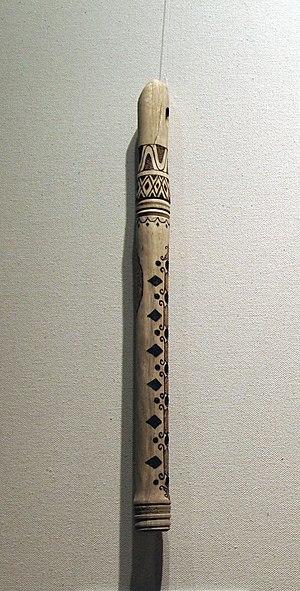
Tutek, instrument de musique à vent d'Azerbaïdjan. Exposition Azerbaïdjan musée de Cognac novembre 2012